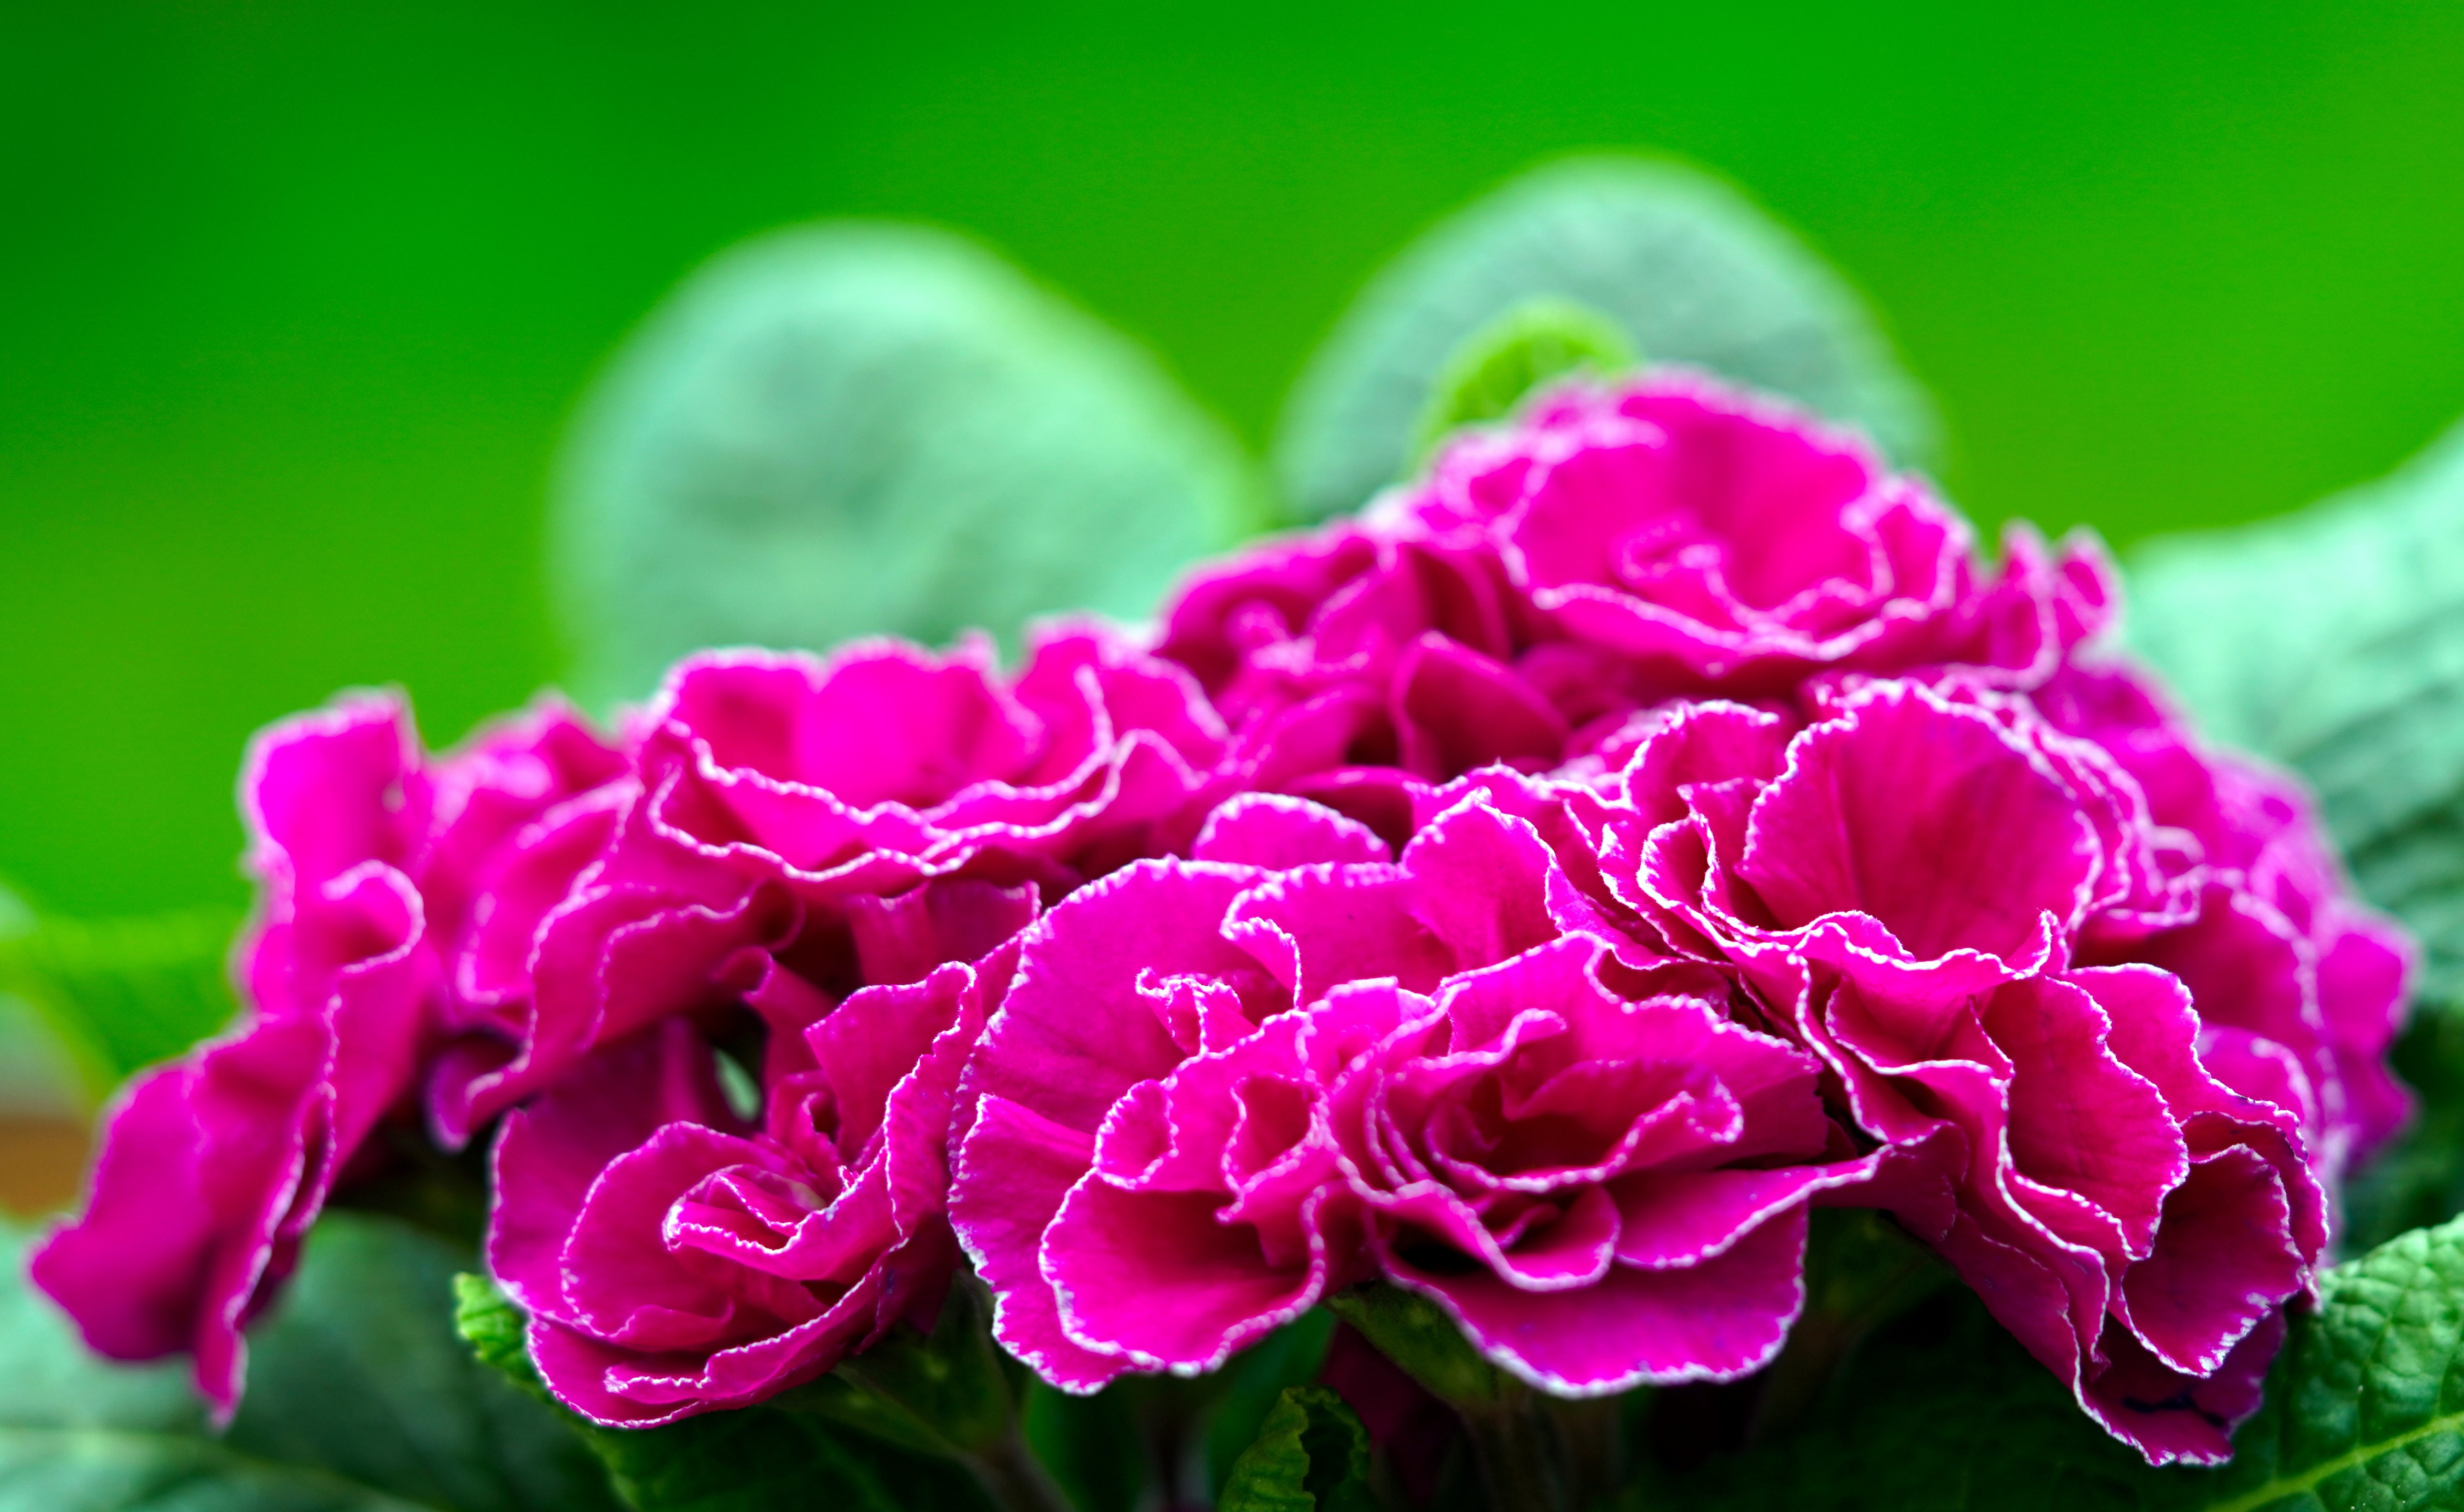
natural, flower, plant, petal, Hybrid tea rose, pink, rose, herbaceous plant, terrestrial plant, magenta, rosa centifolia, flower arranging, garden roses, flowering plant, annual plant, rose family, grass, rose order, floribunda, cut flowers, close up, shrub, macro photography, wedding ceremony supply, floristry, floral design, event, bouquet, peony, groundcover, pink family, peach, carmine, plant stem, hydrangeaceae, still life photography, art, perennial plant, cornales, still life, hydrangea, artificial flower